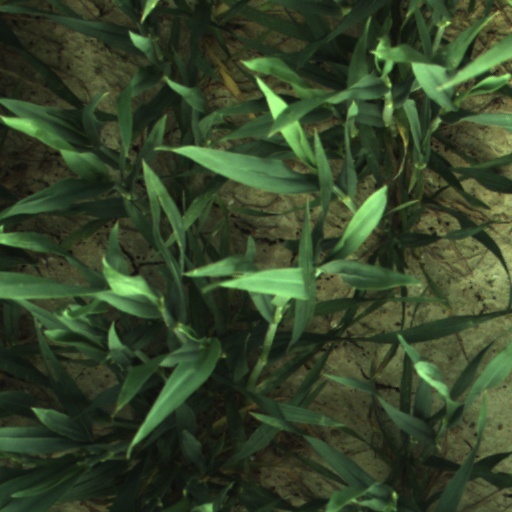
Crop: wheat